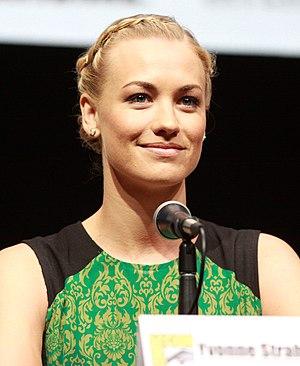
Yvonne Jaqueline Strzechowski dite Yvonne Strahovski est une actrice australienne, née le 30 juillet 1982 à Werrington Downs.
Dexter est une série télévisée américaine, créée par James Manos Jr. d'après le roman de Jeff Lindsay, Ce cher Dexter, diffusée entre le 1ᵉʳ octobre 2006 et le 22 septembre 2013 sur Showtime aux États-Unis et au Canada, en simultané sur The Movie Network et Movie Central. La série est composée de 8 saisons et 96 épisodes.